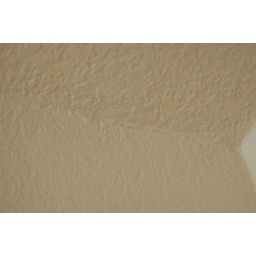
New crack forming in bedroom above bedroom door